Buster Bros. Collection

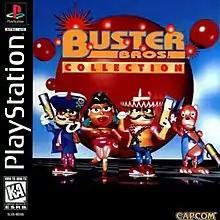
US box art

Buster Bros. Collection is a video game developed by Mitchell Corporation and published by Capcom for the PlayStation.